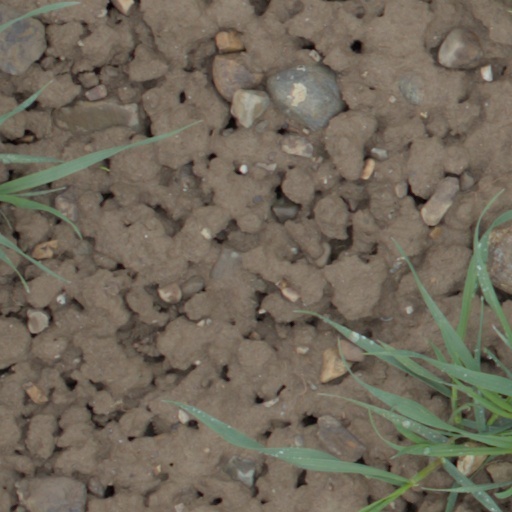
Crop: wheat